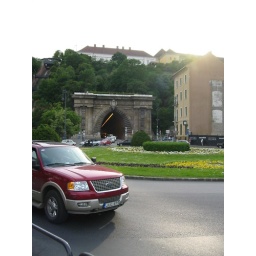
Tunnel under castle hill